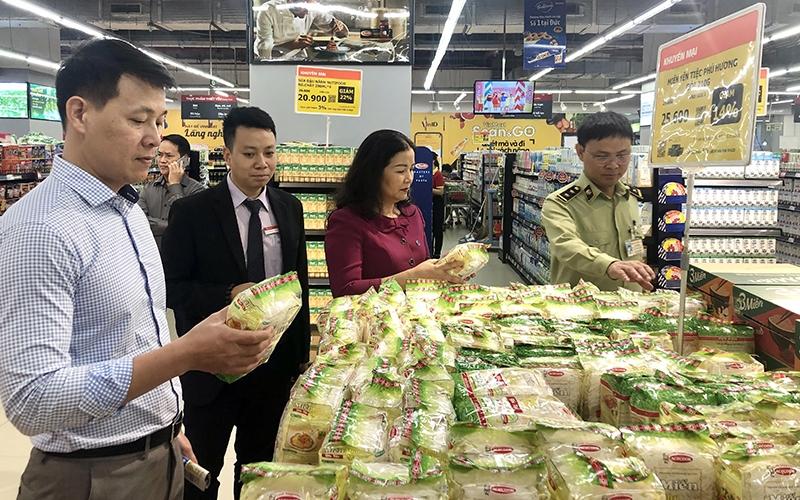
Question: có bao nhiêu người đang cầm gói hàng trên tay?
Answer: có hai người đang cầm gói hàng trên tay